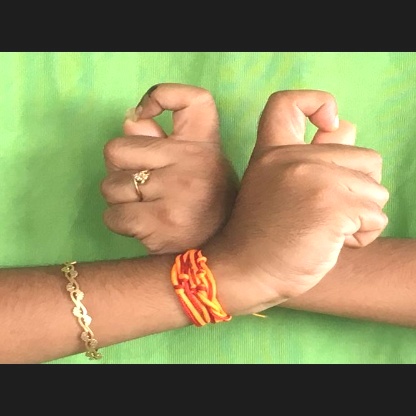
Mudra: Berunda